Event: Nepal Earthquake
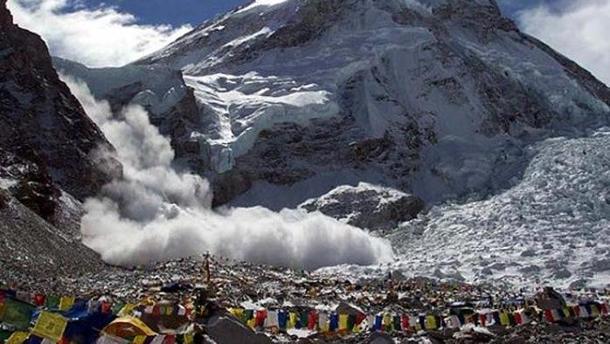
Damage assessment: no_damage